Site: brandenburg
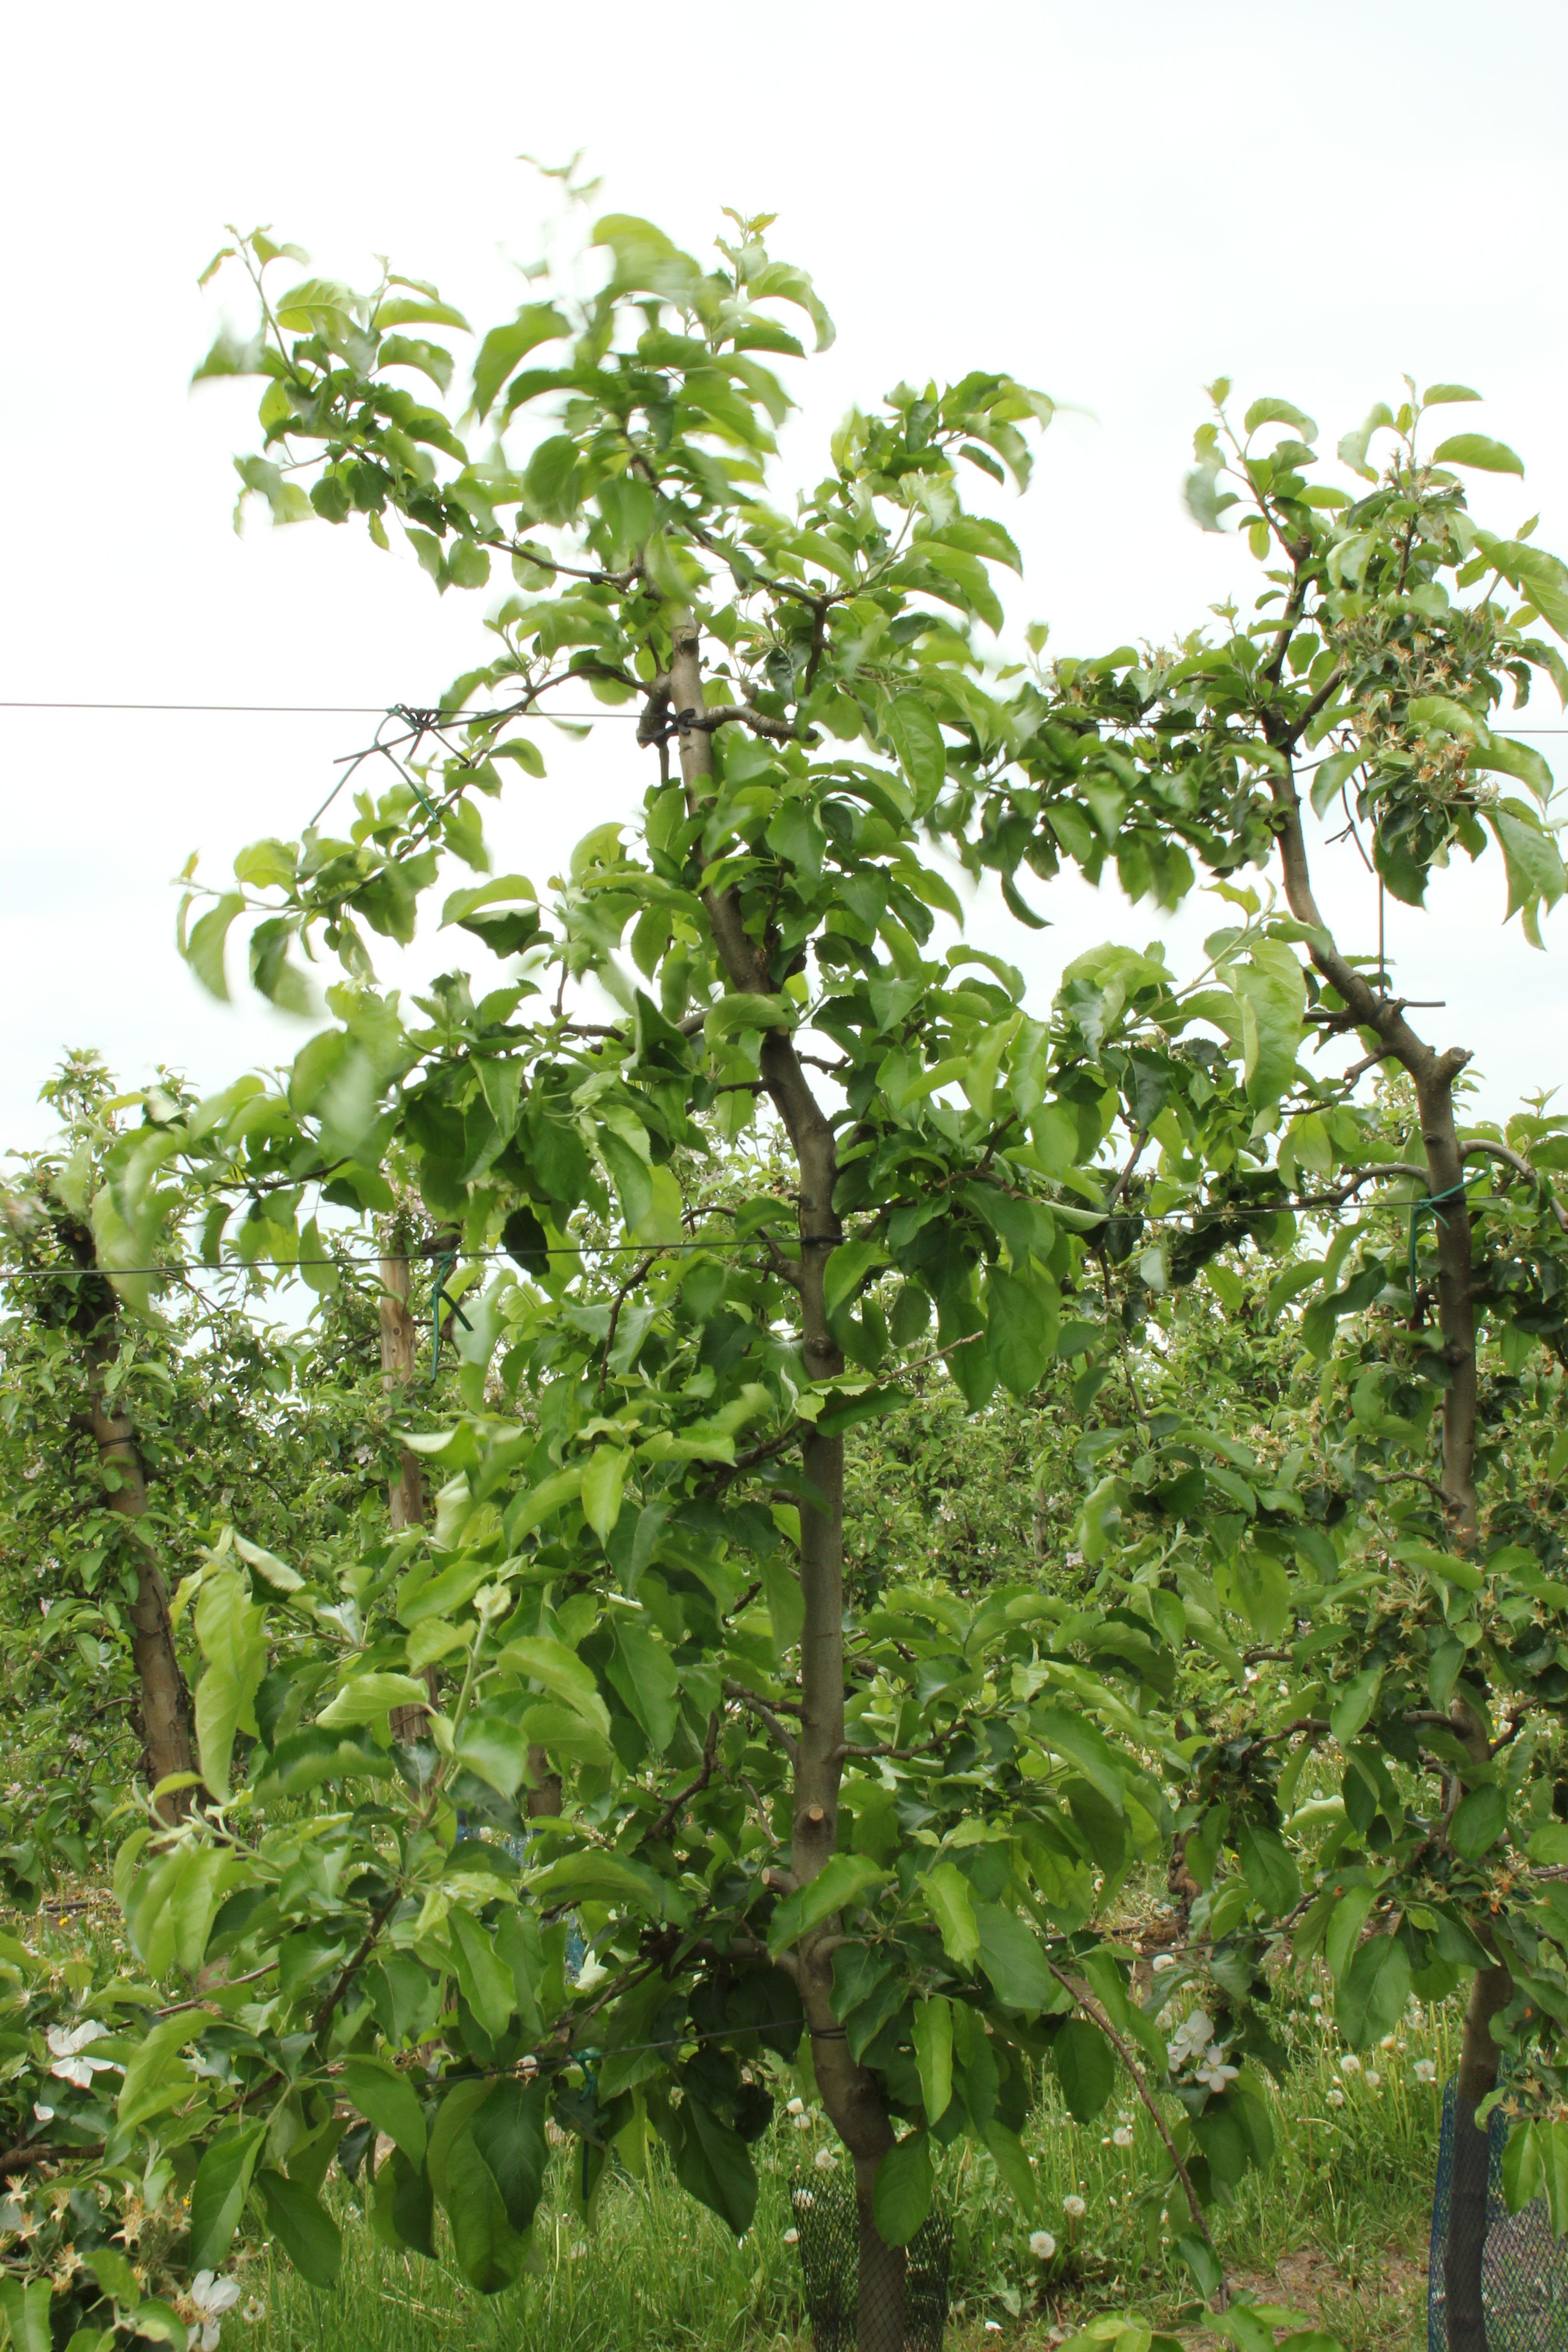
Growth stage (BBCH 67): Flowering